Martin Brodeur

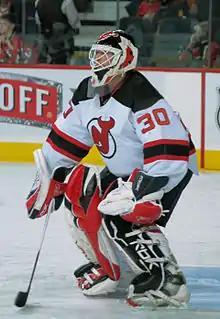
Brodeur in December 2007

In the 2006–07 season, Brodeur made his ninth NHL All-Star Game appearance in Dallas, Texas, won his third Vezina Trophy and rose on several NHL records lists. On December 8, 2006, he posted a 2–0 victory over the Philadelphia Flyers for his 462nd career win, moving him into second place on the all-time list ahead of Ed Belfour. Just a few weeks later, on December 26, Brodeur beat the Pittsburgh Penguins 3–0 to record his 85th career shutout, moving him past Glenn Hall for third place on that all-time list and first place among all active goaltenders. On February 1, 2007, Brodeur beat the Philadelphia Flyers 6–5 in overtime to take the all-time lead in overtime (non-shootout) wins with 45, passing Roy. The Devils' first 38 wins of the season were all with Brodeur in net, leading him to set an NHL record for most consecutive wins for a team.